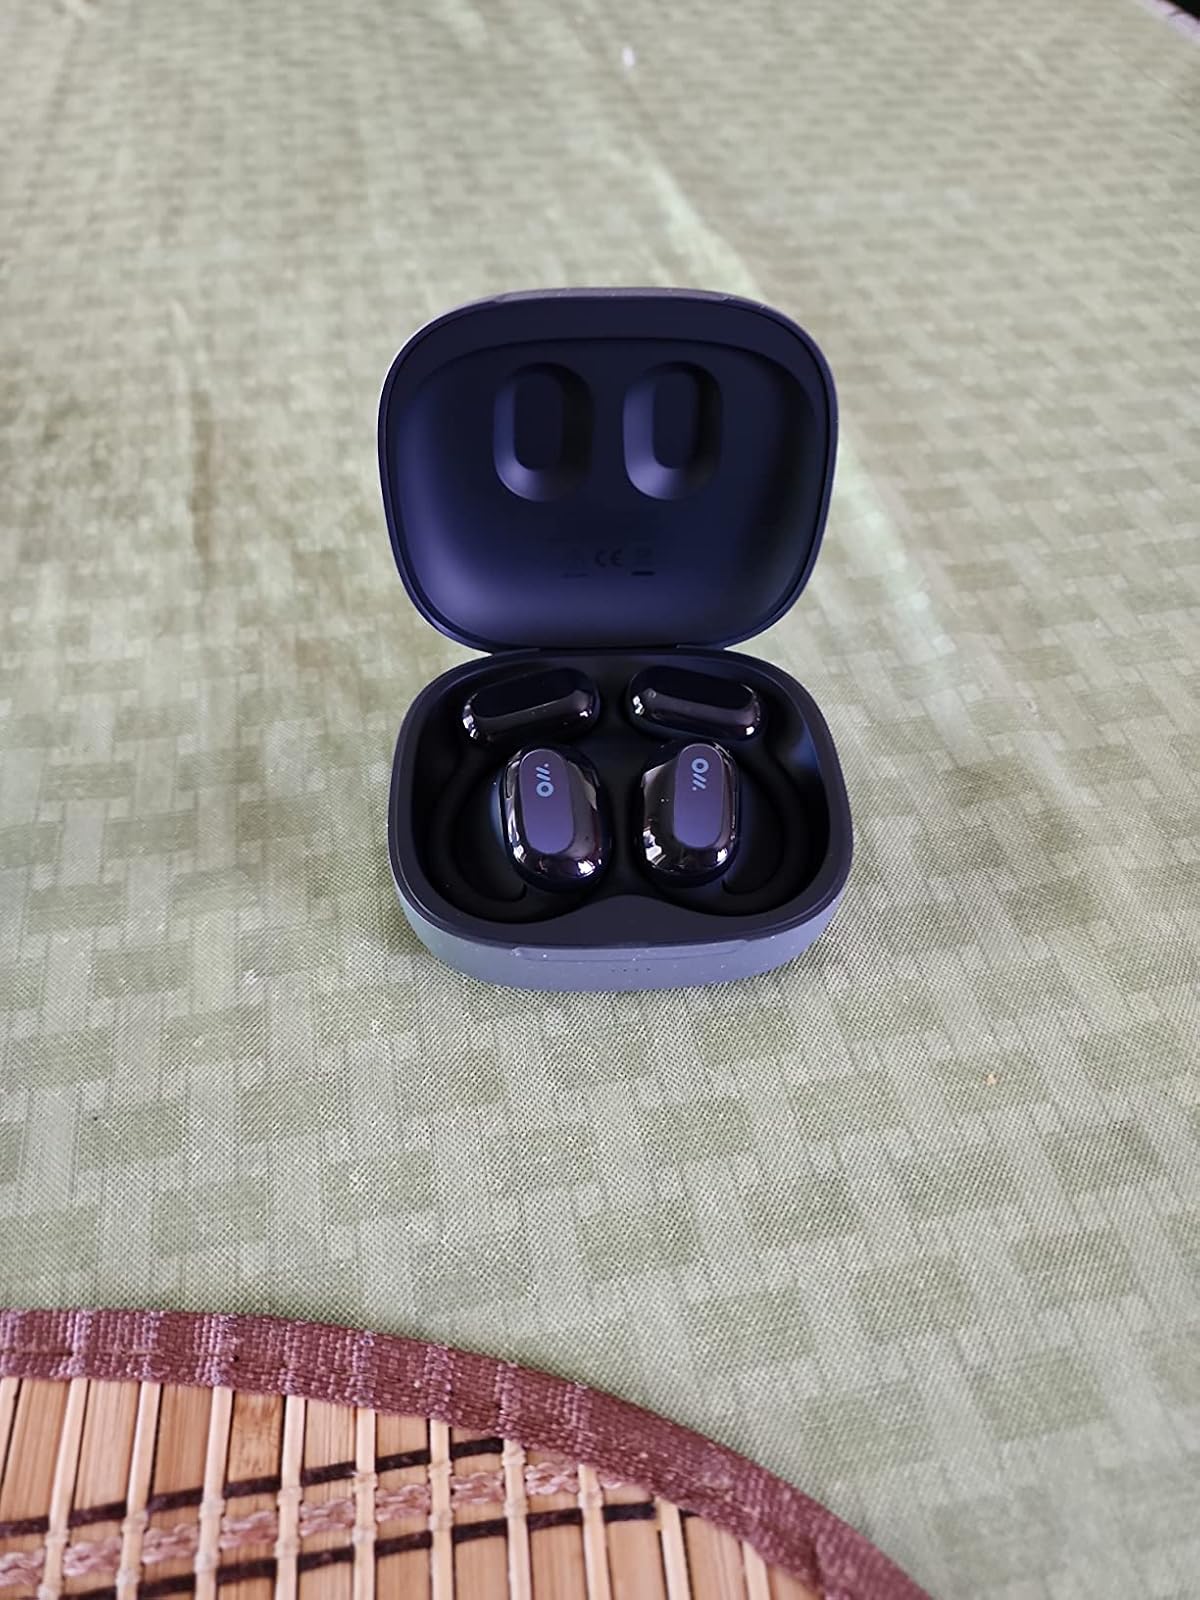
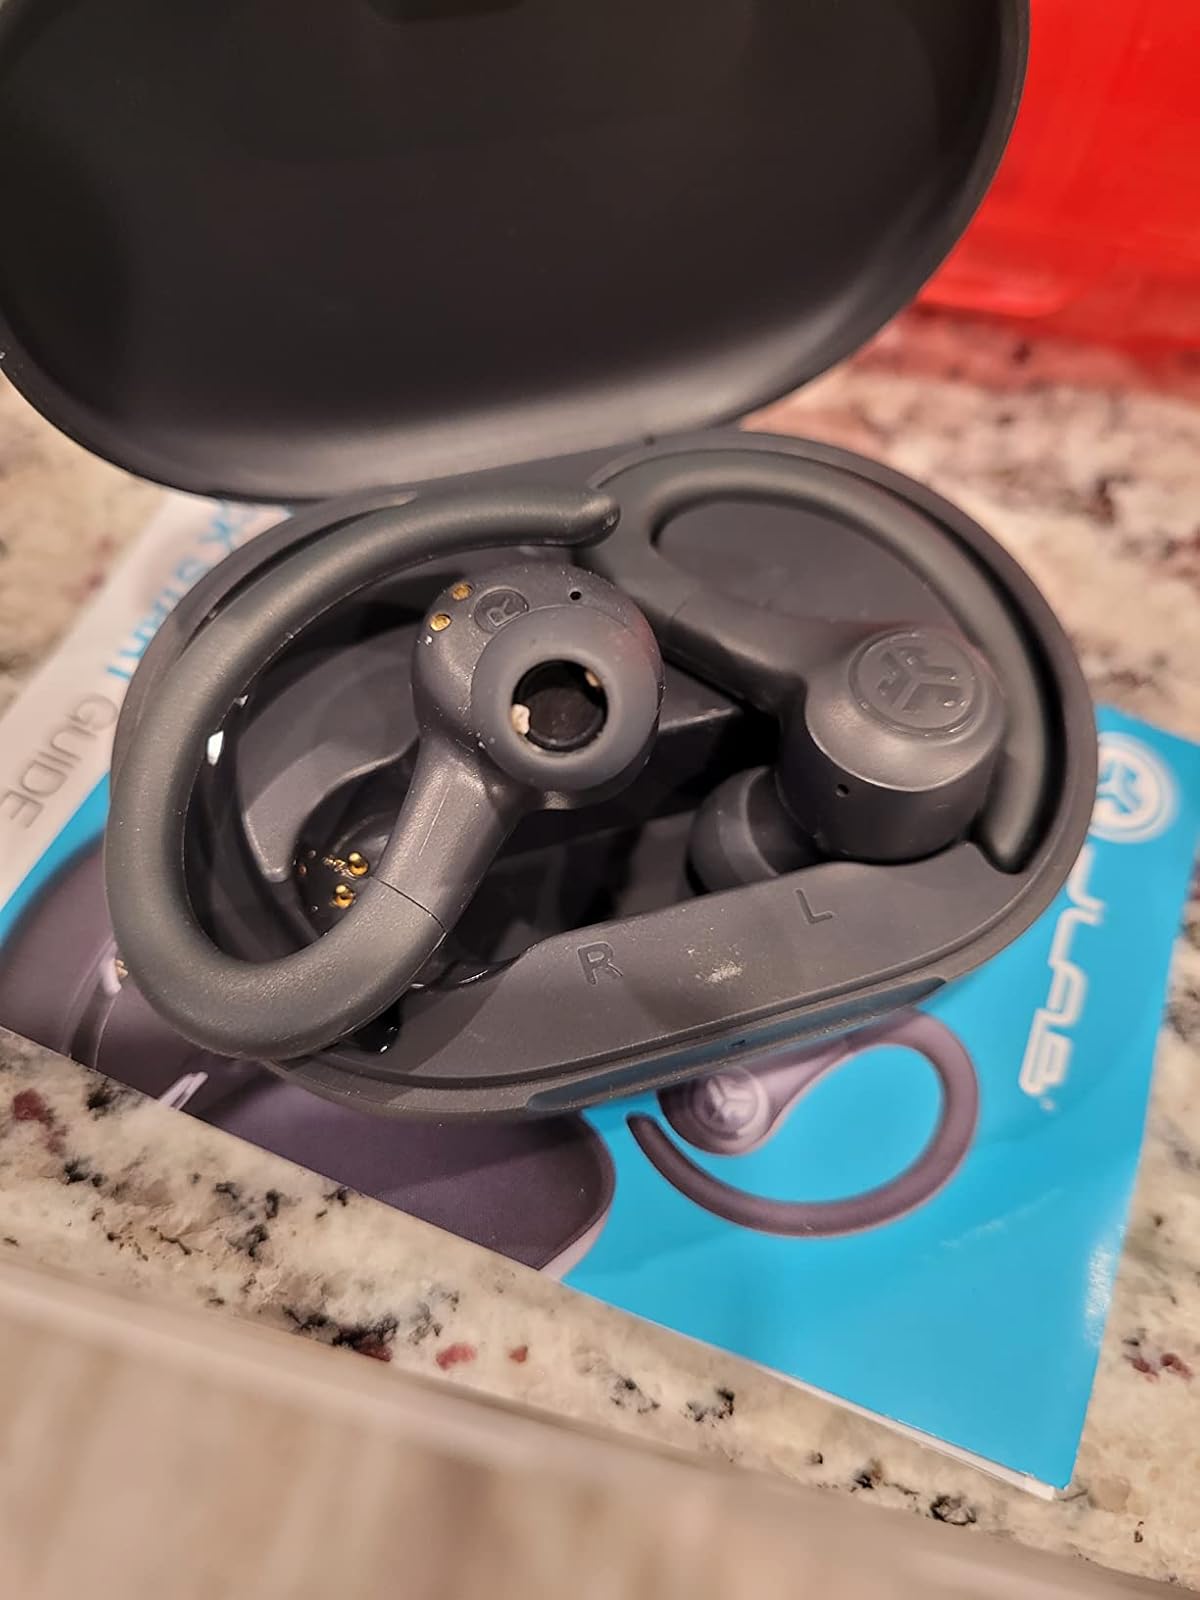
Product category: earbuds
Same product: no